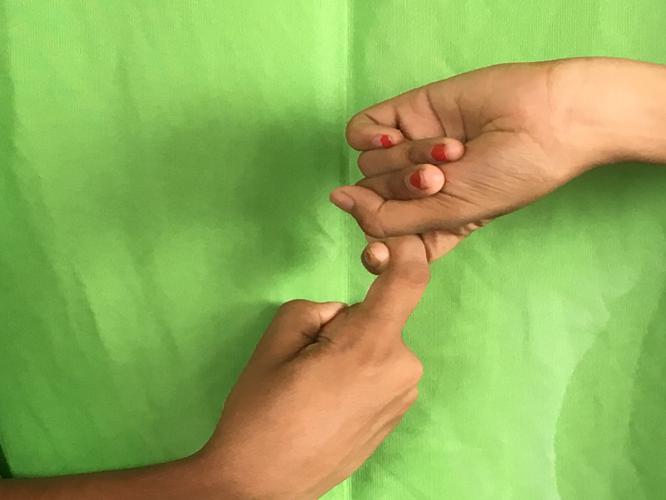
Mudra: Pasha
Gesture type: double_hand